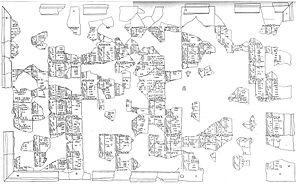
Fac-similé du calendrier de Coligny publié par Seymour de Ricci (1881-1942) en 1926
Le calendrier de Coligny, ou « calendrier gaulois », est une grande table de bronze trouvée en morceaux à Coligny, dans l'Ain, en France, et datée du IIᵉ siècle. Sa reconstitution a révélé qu'il s'agit d'un calendrier servant à fixer les dates des fêtes religieuses ainsi que les jours fastes et néfastes. Il est exposé au Lugdunum, le musée des antiquités gallo-romaines de Lyon.